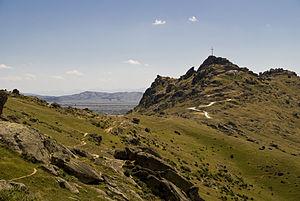
Les Markovi Kuli, ou Tours de Marko sont les restes d'un château fort construit au XIVᵉ siècle par le roi Marko Kraljević. Les ruines se trouvent au sommet d'un promontoire rocheux à proximité de la ville de Prilep. Le site présente des traces d'occupation largement antérieures au roi Marko et c'est également un site naturel d'exception. À ce titre, il est protégé par l'IUCN depuis 1965 et il est inscrit sur la liste indicative du Patrimoine mondial de l'Unesco depuis 2004.